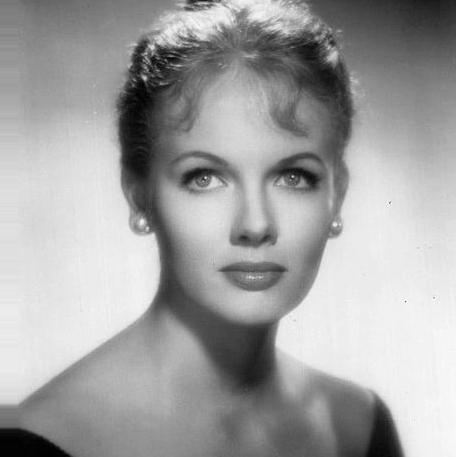
Age: 24